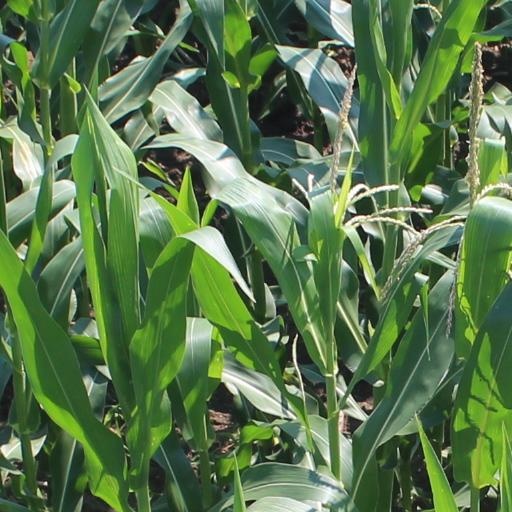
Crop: maize; corn